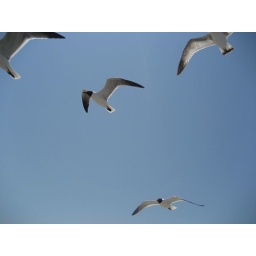
birds fly above us in the sky